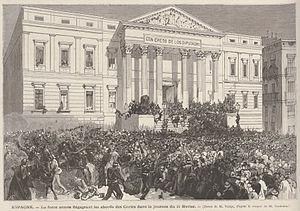
Espagne. — La force armée dégageant les abords des Cortes dans la journée du 24 février. — (Dessin de M. Vierge, d'après le croquis de M. Urrabieta.)